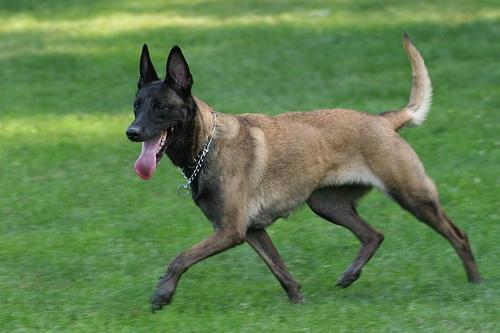
malinois